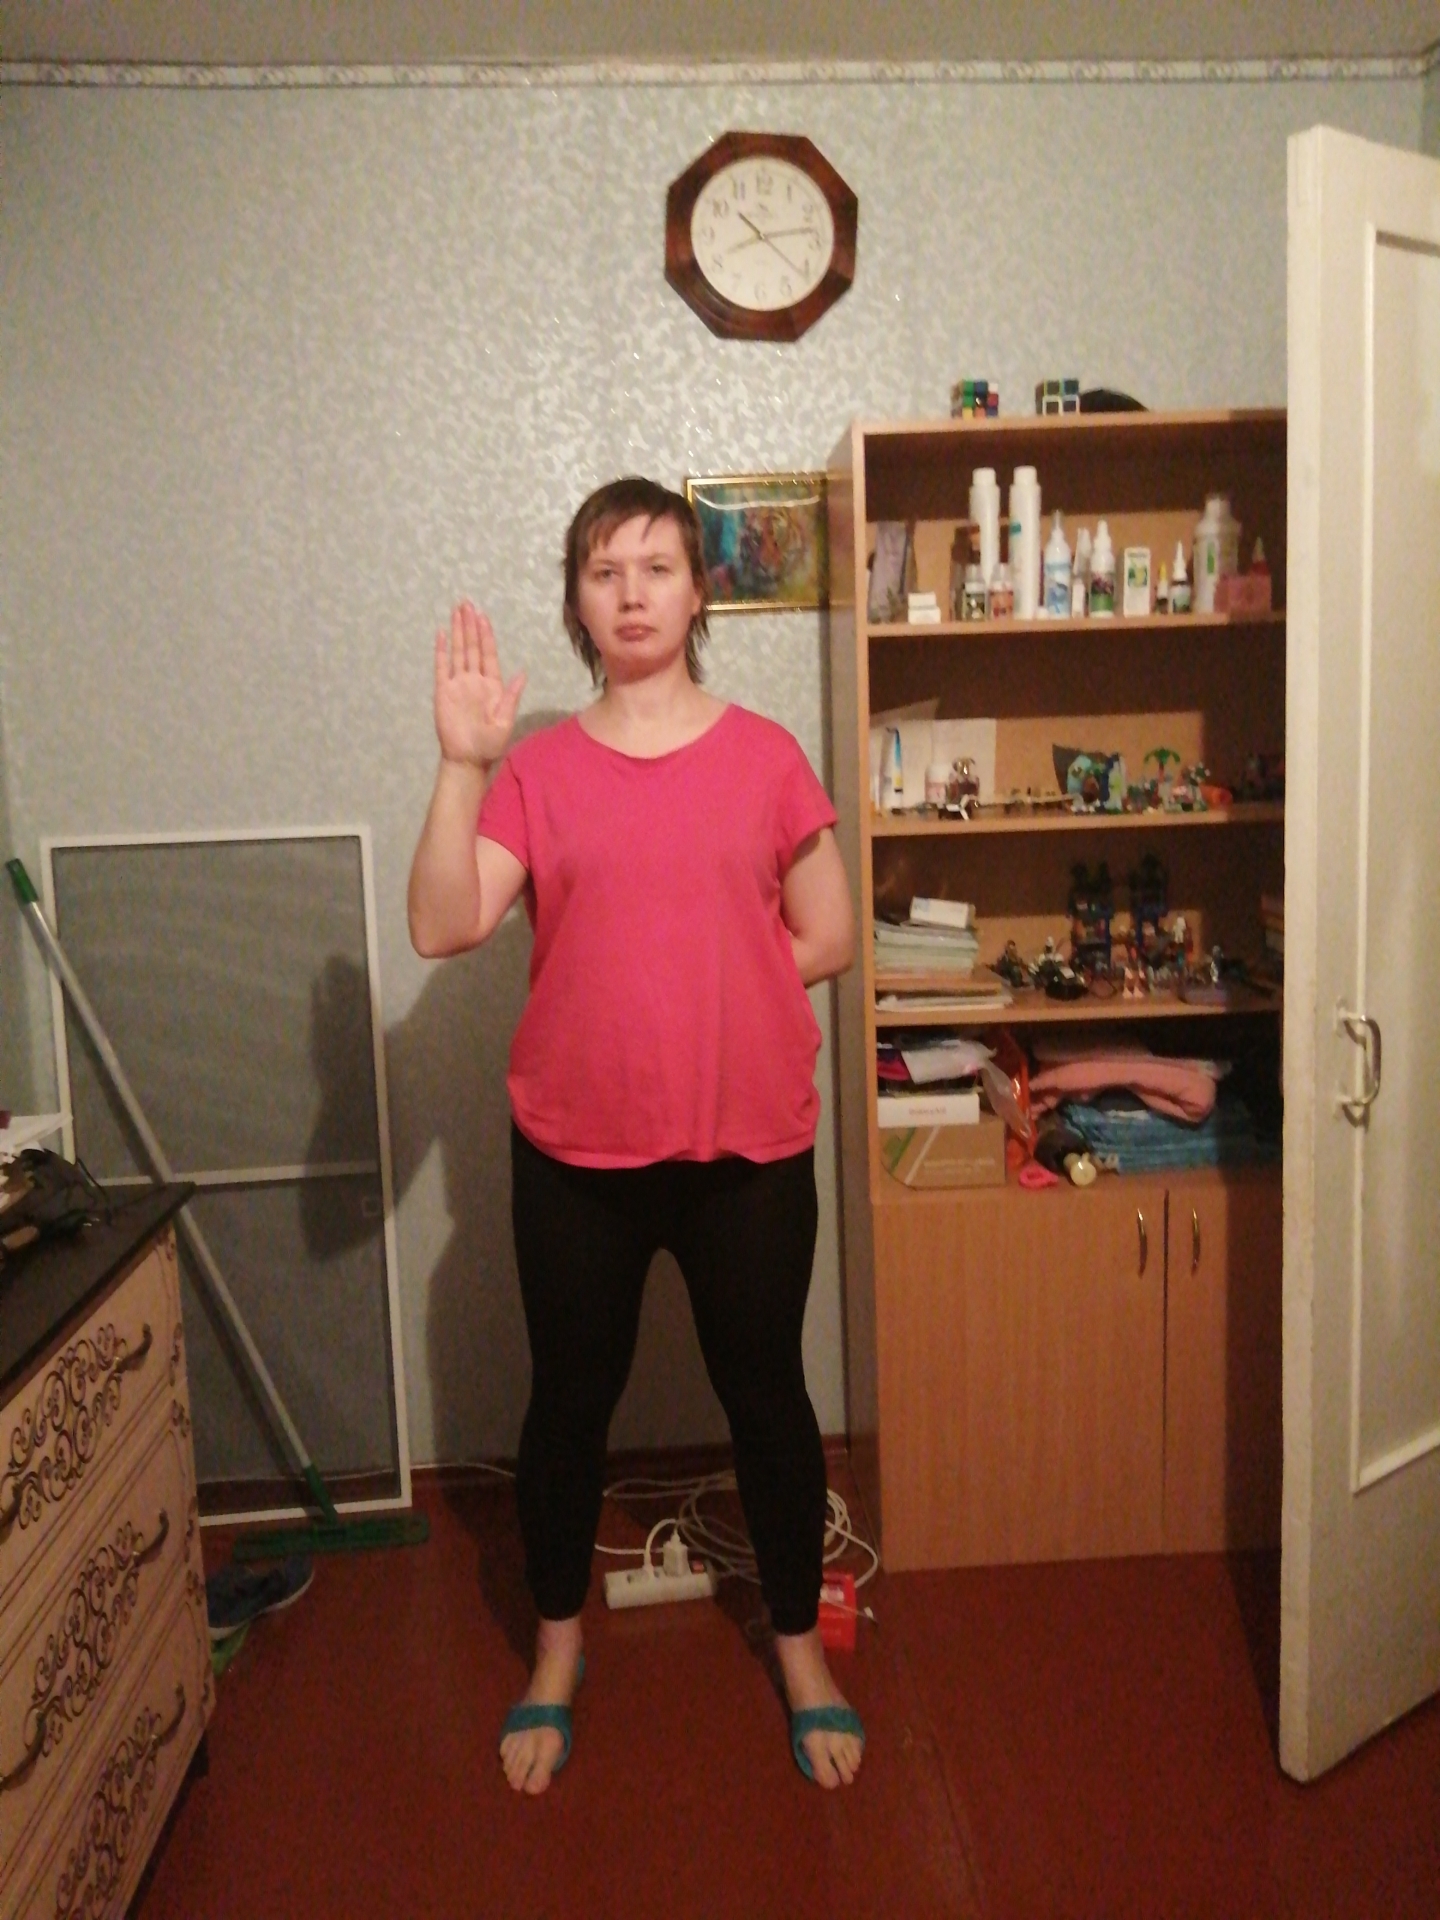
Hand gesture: stop